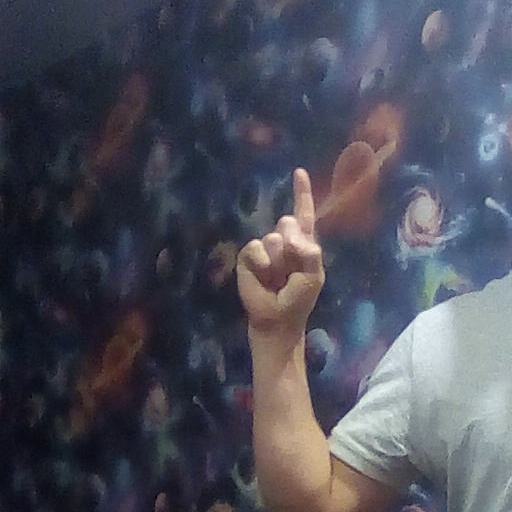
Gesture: one